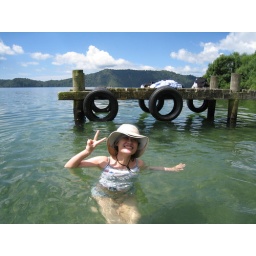
Shirley enjoys her first swim in a N.Z fresh water lake